The Wolfman (film)

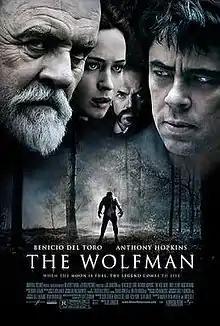
Theatrical release poster

The Wolfman is a 2010 American gothic horror film directed by Joe Johnston, from a screenplay by Andrew Kevin Walker and David Self. A remake of the 1941 film of the same name, it stars Benicio del Toro (who also produced), Anthony Hopkins, Emily Blunt and Hugo Weaving. The film's story follows an actor who, after his brother's brutal murder, returns from the United States to his ancestral homeland in England, where he gets bitten by a werewolf and is cursed to become one.